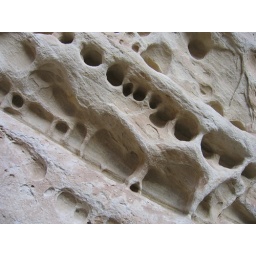
Parts of the walls in the box canyon were covered with these tiny caves.